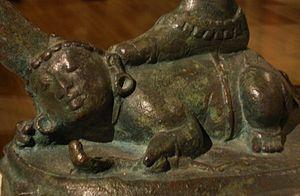
Apasmārapuruṣa dans la mythologie hindoue est un nain qui représente l’ignorance et l’épilepsie. Il est également connu sous le nom de Muyalaka ou Muyalakan.